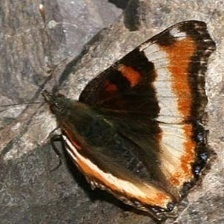
Species: MILBERTS TORTOISESHELL
Butterfly family (ImageNet category): admiral